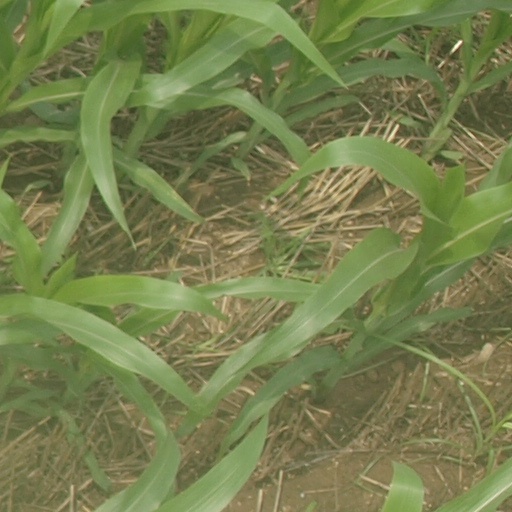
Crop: maize; corn